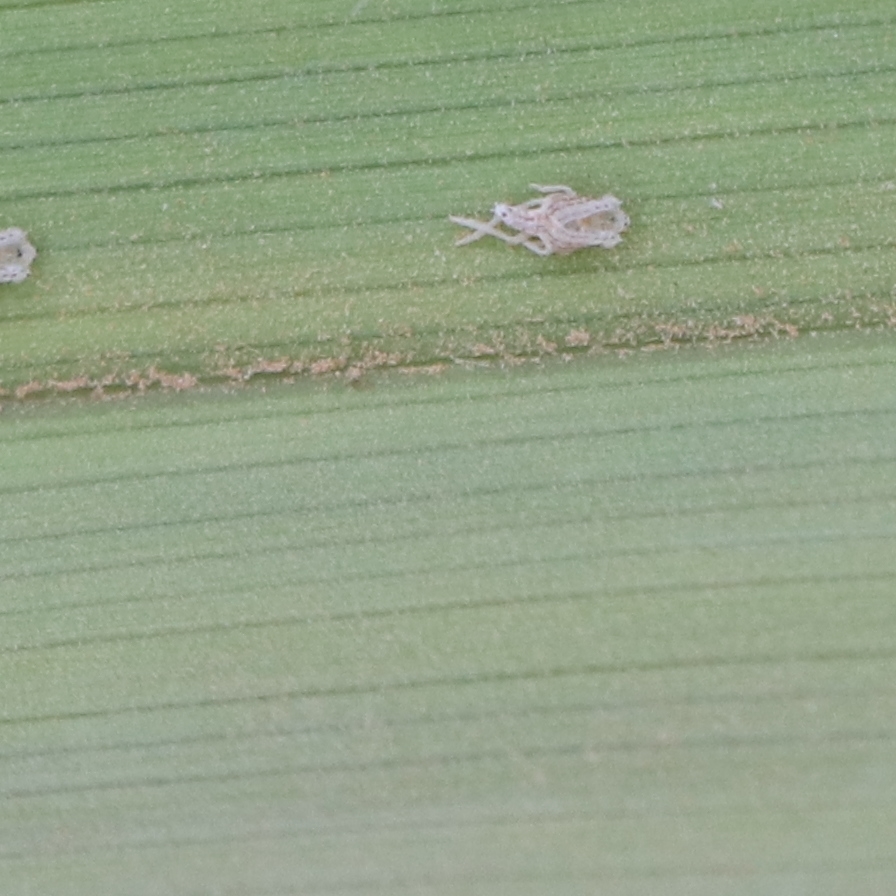
Label: Bug